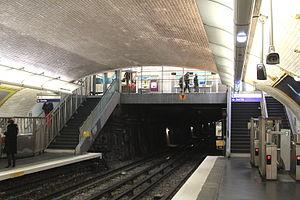
Jasmin est une station de la ligne 9 du métro de Paris, située dans le 16ᵉ arrondissement de Paris.